Hossein Fatemi

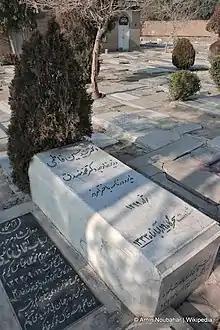
Grave of Fatemi in Ibn Babawayh Cemetery

Fatemi and his wife had a son who was seven-month old when Fatemi was executed. Parivash Satvati left Iran following the killing of her husband and settled in the United Kingdom with her son.